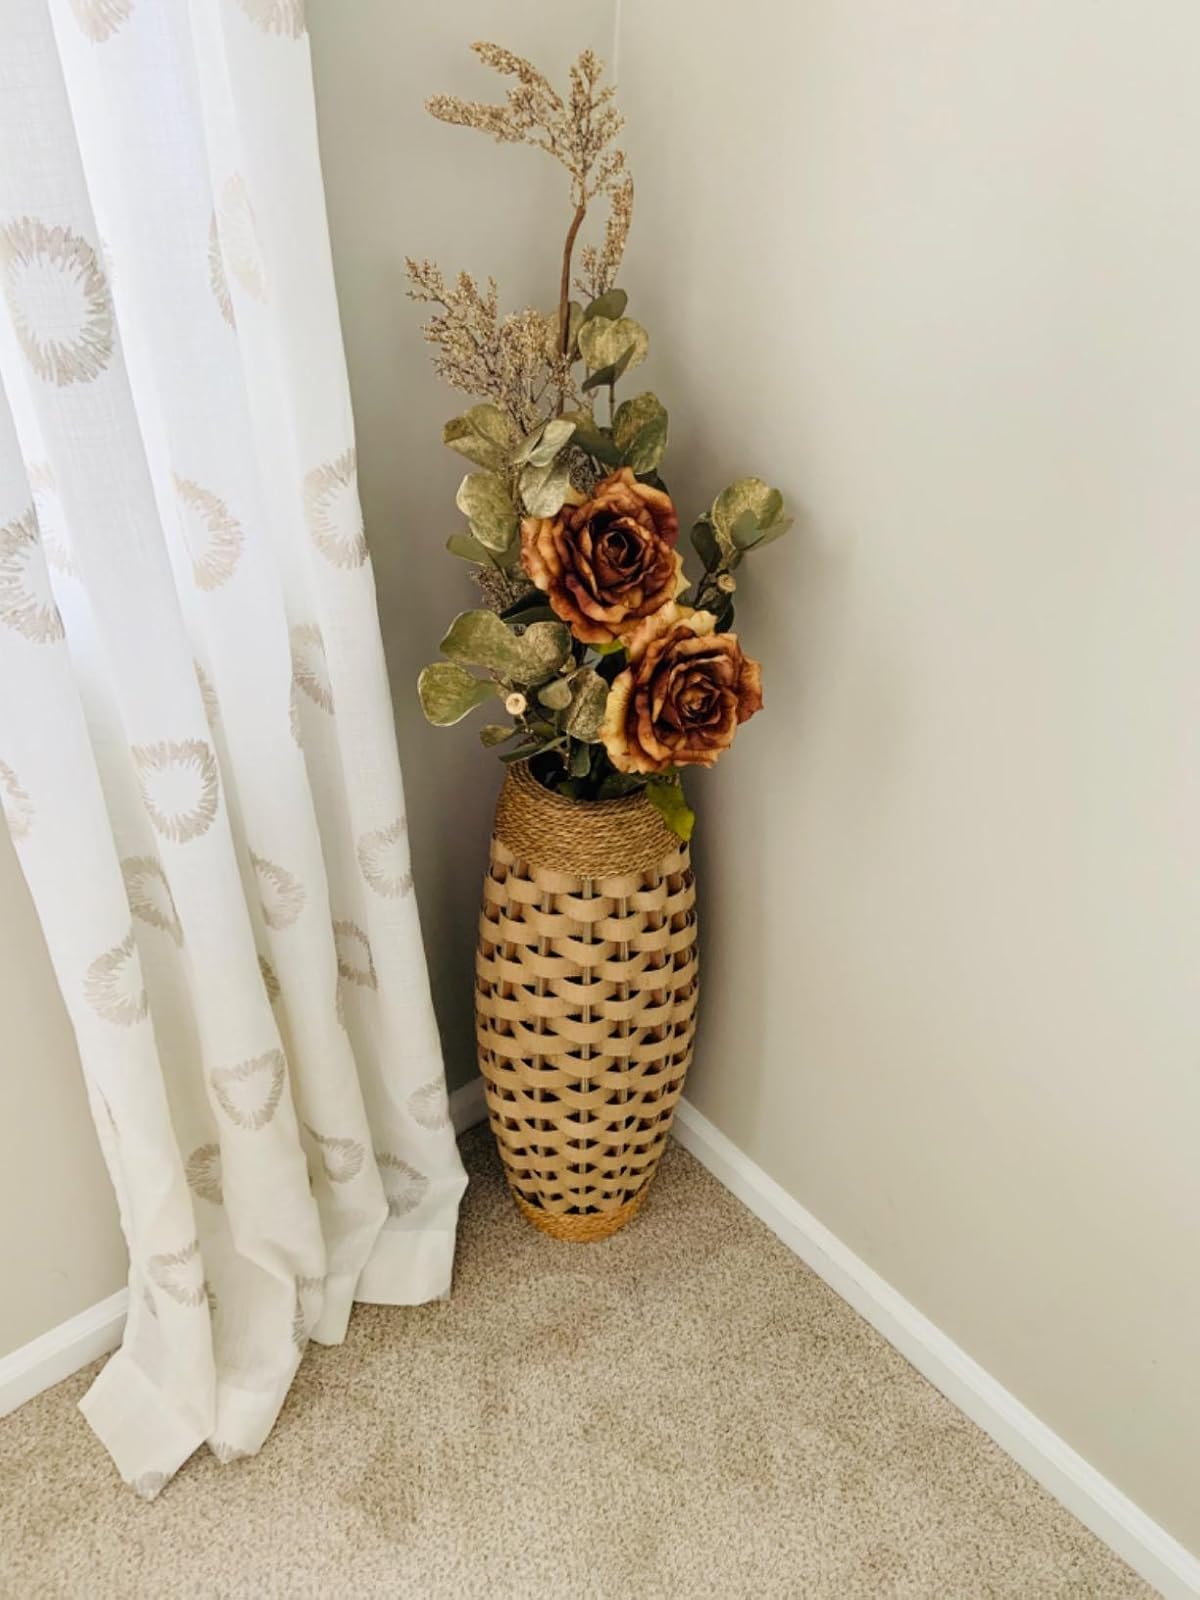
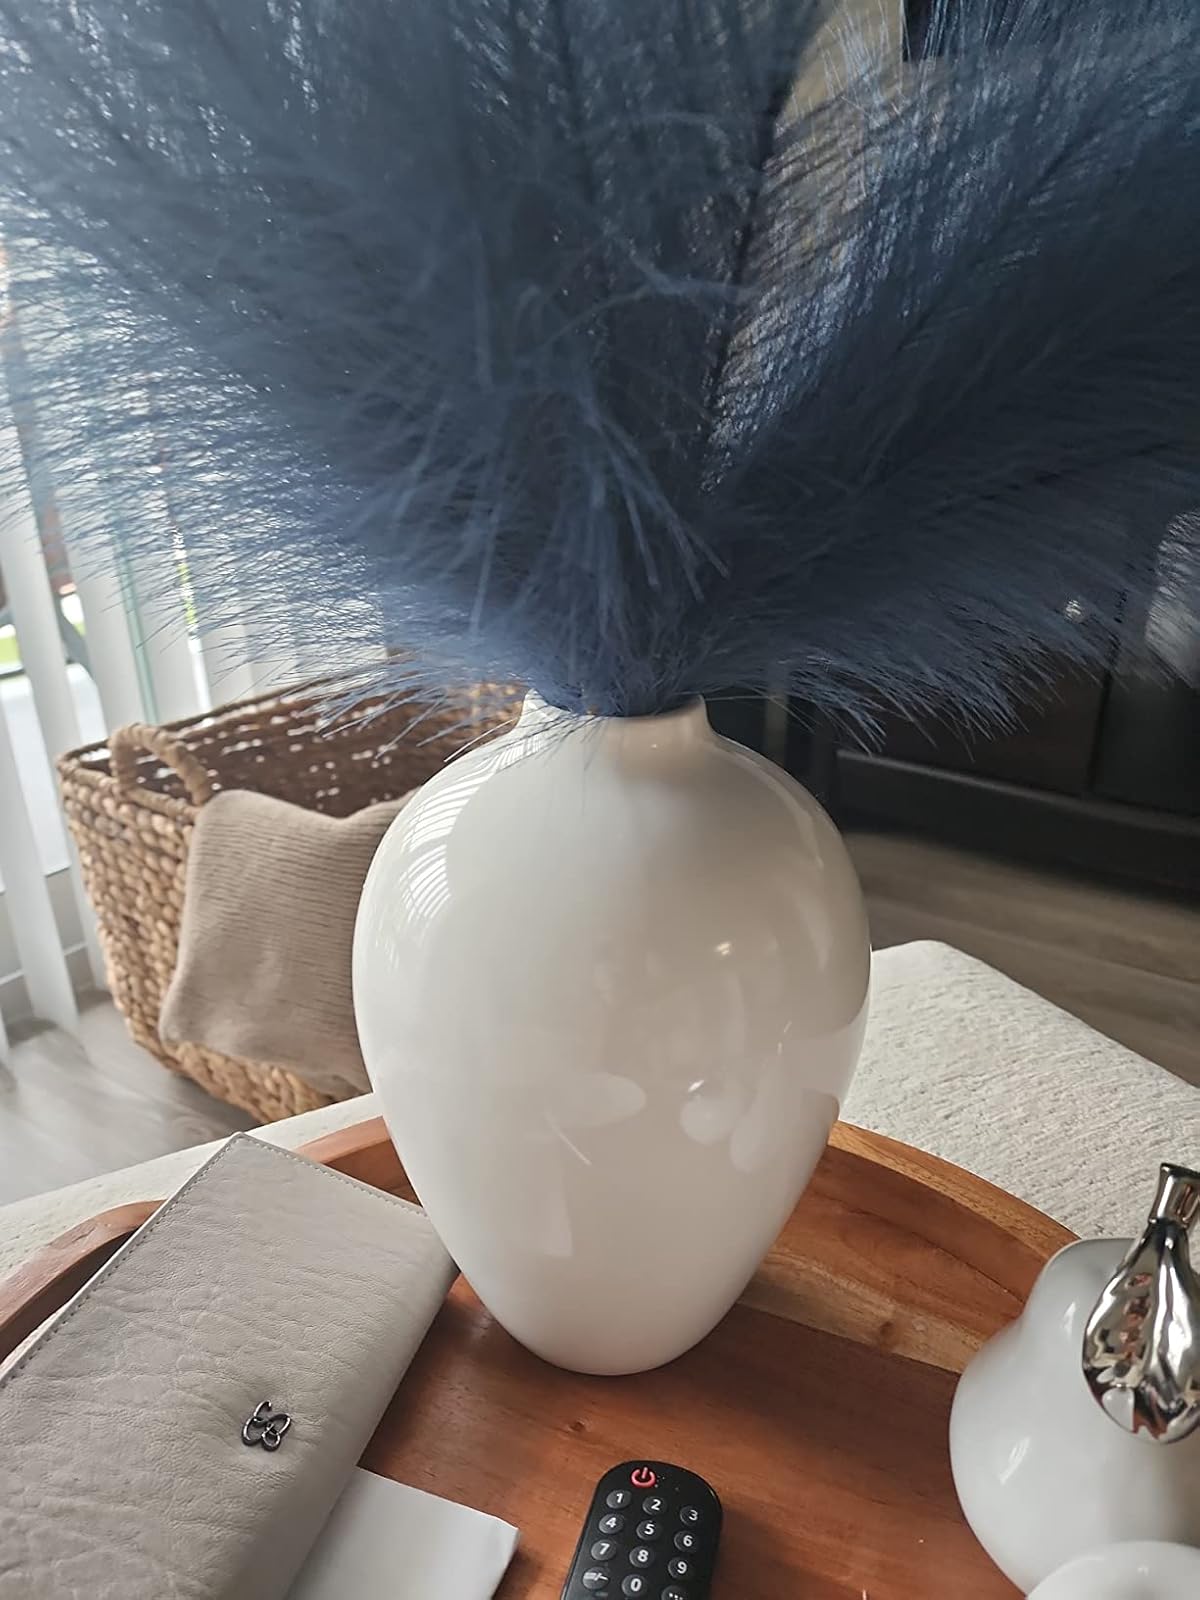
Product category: vase
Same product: no